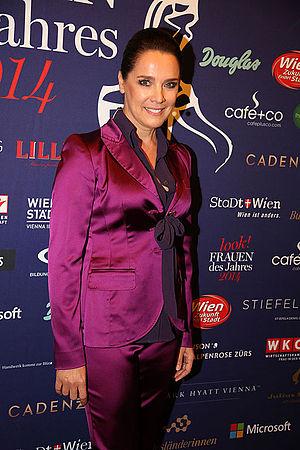
Désirée Nosbusch est une actrice et présentatrice luxembourgeoise née le 14 janvier 1965 à Esch-sur-Alzette.